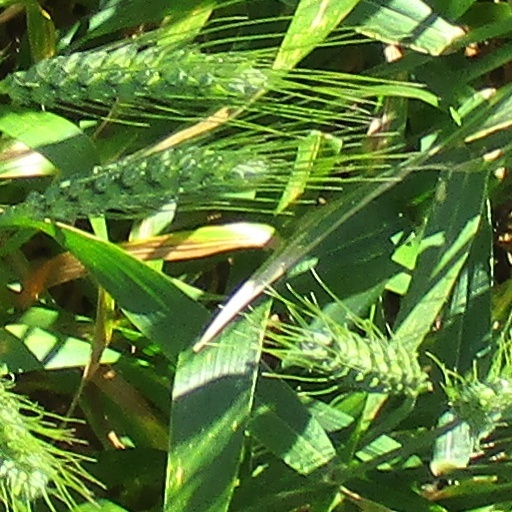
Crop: wheat